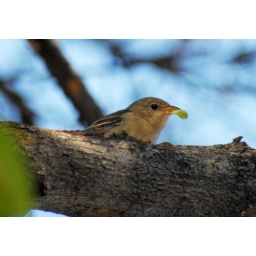
Bullocks oriole maybe immature in tree eating grape